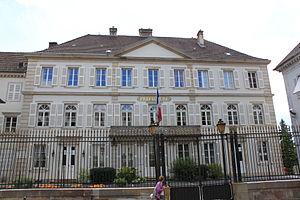
Vesoul, Haute-Saone, Franche-Comté, France
Vesoul est une commune de l'est de la France, préfecture du département de la Haute-Saône en région Bourgogne-Franche-Comté et chef-lieu de cantons et d'arrondissement. La ville est aussi le siège de la communauté d'agglomération de Vesoul et du pays de Vesoul et du Val de Saône. Elle fait partie de la région culturelle et historique de Franche-Comté. Située au nord de la Métropole Rhin-Rhône, Vesoul compte, en 2015, 15 058 habitants intra-muros et l'aire urbaine de Vesoul totalise 59 262 habitants. Ses habitants sont appelés Vésuliens.
Cet article recense les hôtels de préfecture des subdivisions territoriales françaises, c'est-à-dire les édifices hébergeant les services des préfectures en France.